Etiquette in Indonesia

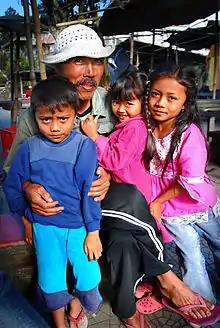
Indonesians are family and community oriented, where loving and honoring elders is a norm.

Indonesians smile a lot to initiate contact, it is highly recommended to smile back in return. When interacting with other people, one should avoid expressing negative air of resentment, arrogance or hostility. Smiling, even toward strangers that you are interacting with, or someone that accidentally met your eyes, is considered polite and could be a social ice-breaker and to sign that you are approachable. Probably that is why Indonesians are rated highly as the most smiling people in the world.